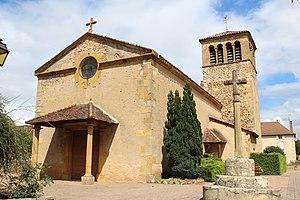
Église Saint-Martin de Saint-Martin-du-Lac.
Saint-Martin-du-Lac est une commune française située dans le département de Saône-et-Loire en région Bourgogne-Franche-Comté.